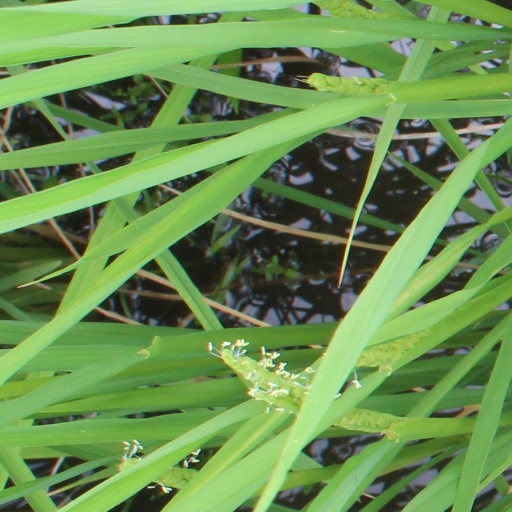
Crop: rice